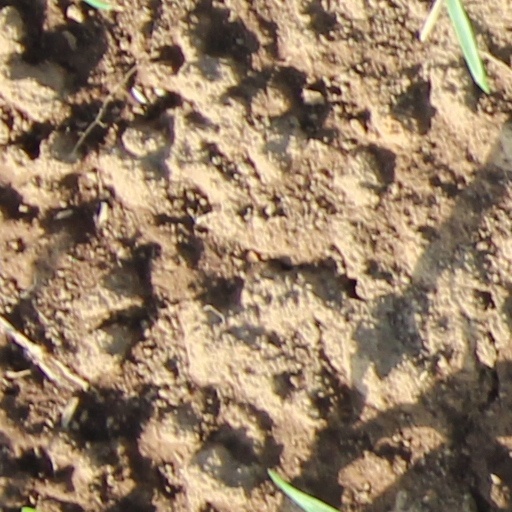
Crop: wheat